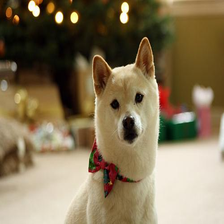
Species: dog
Breed: shiba inu